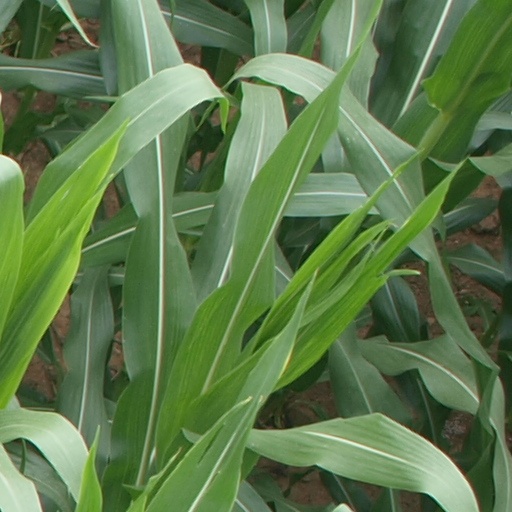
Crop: maize; corn